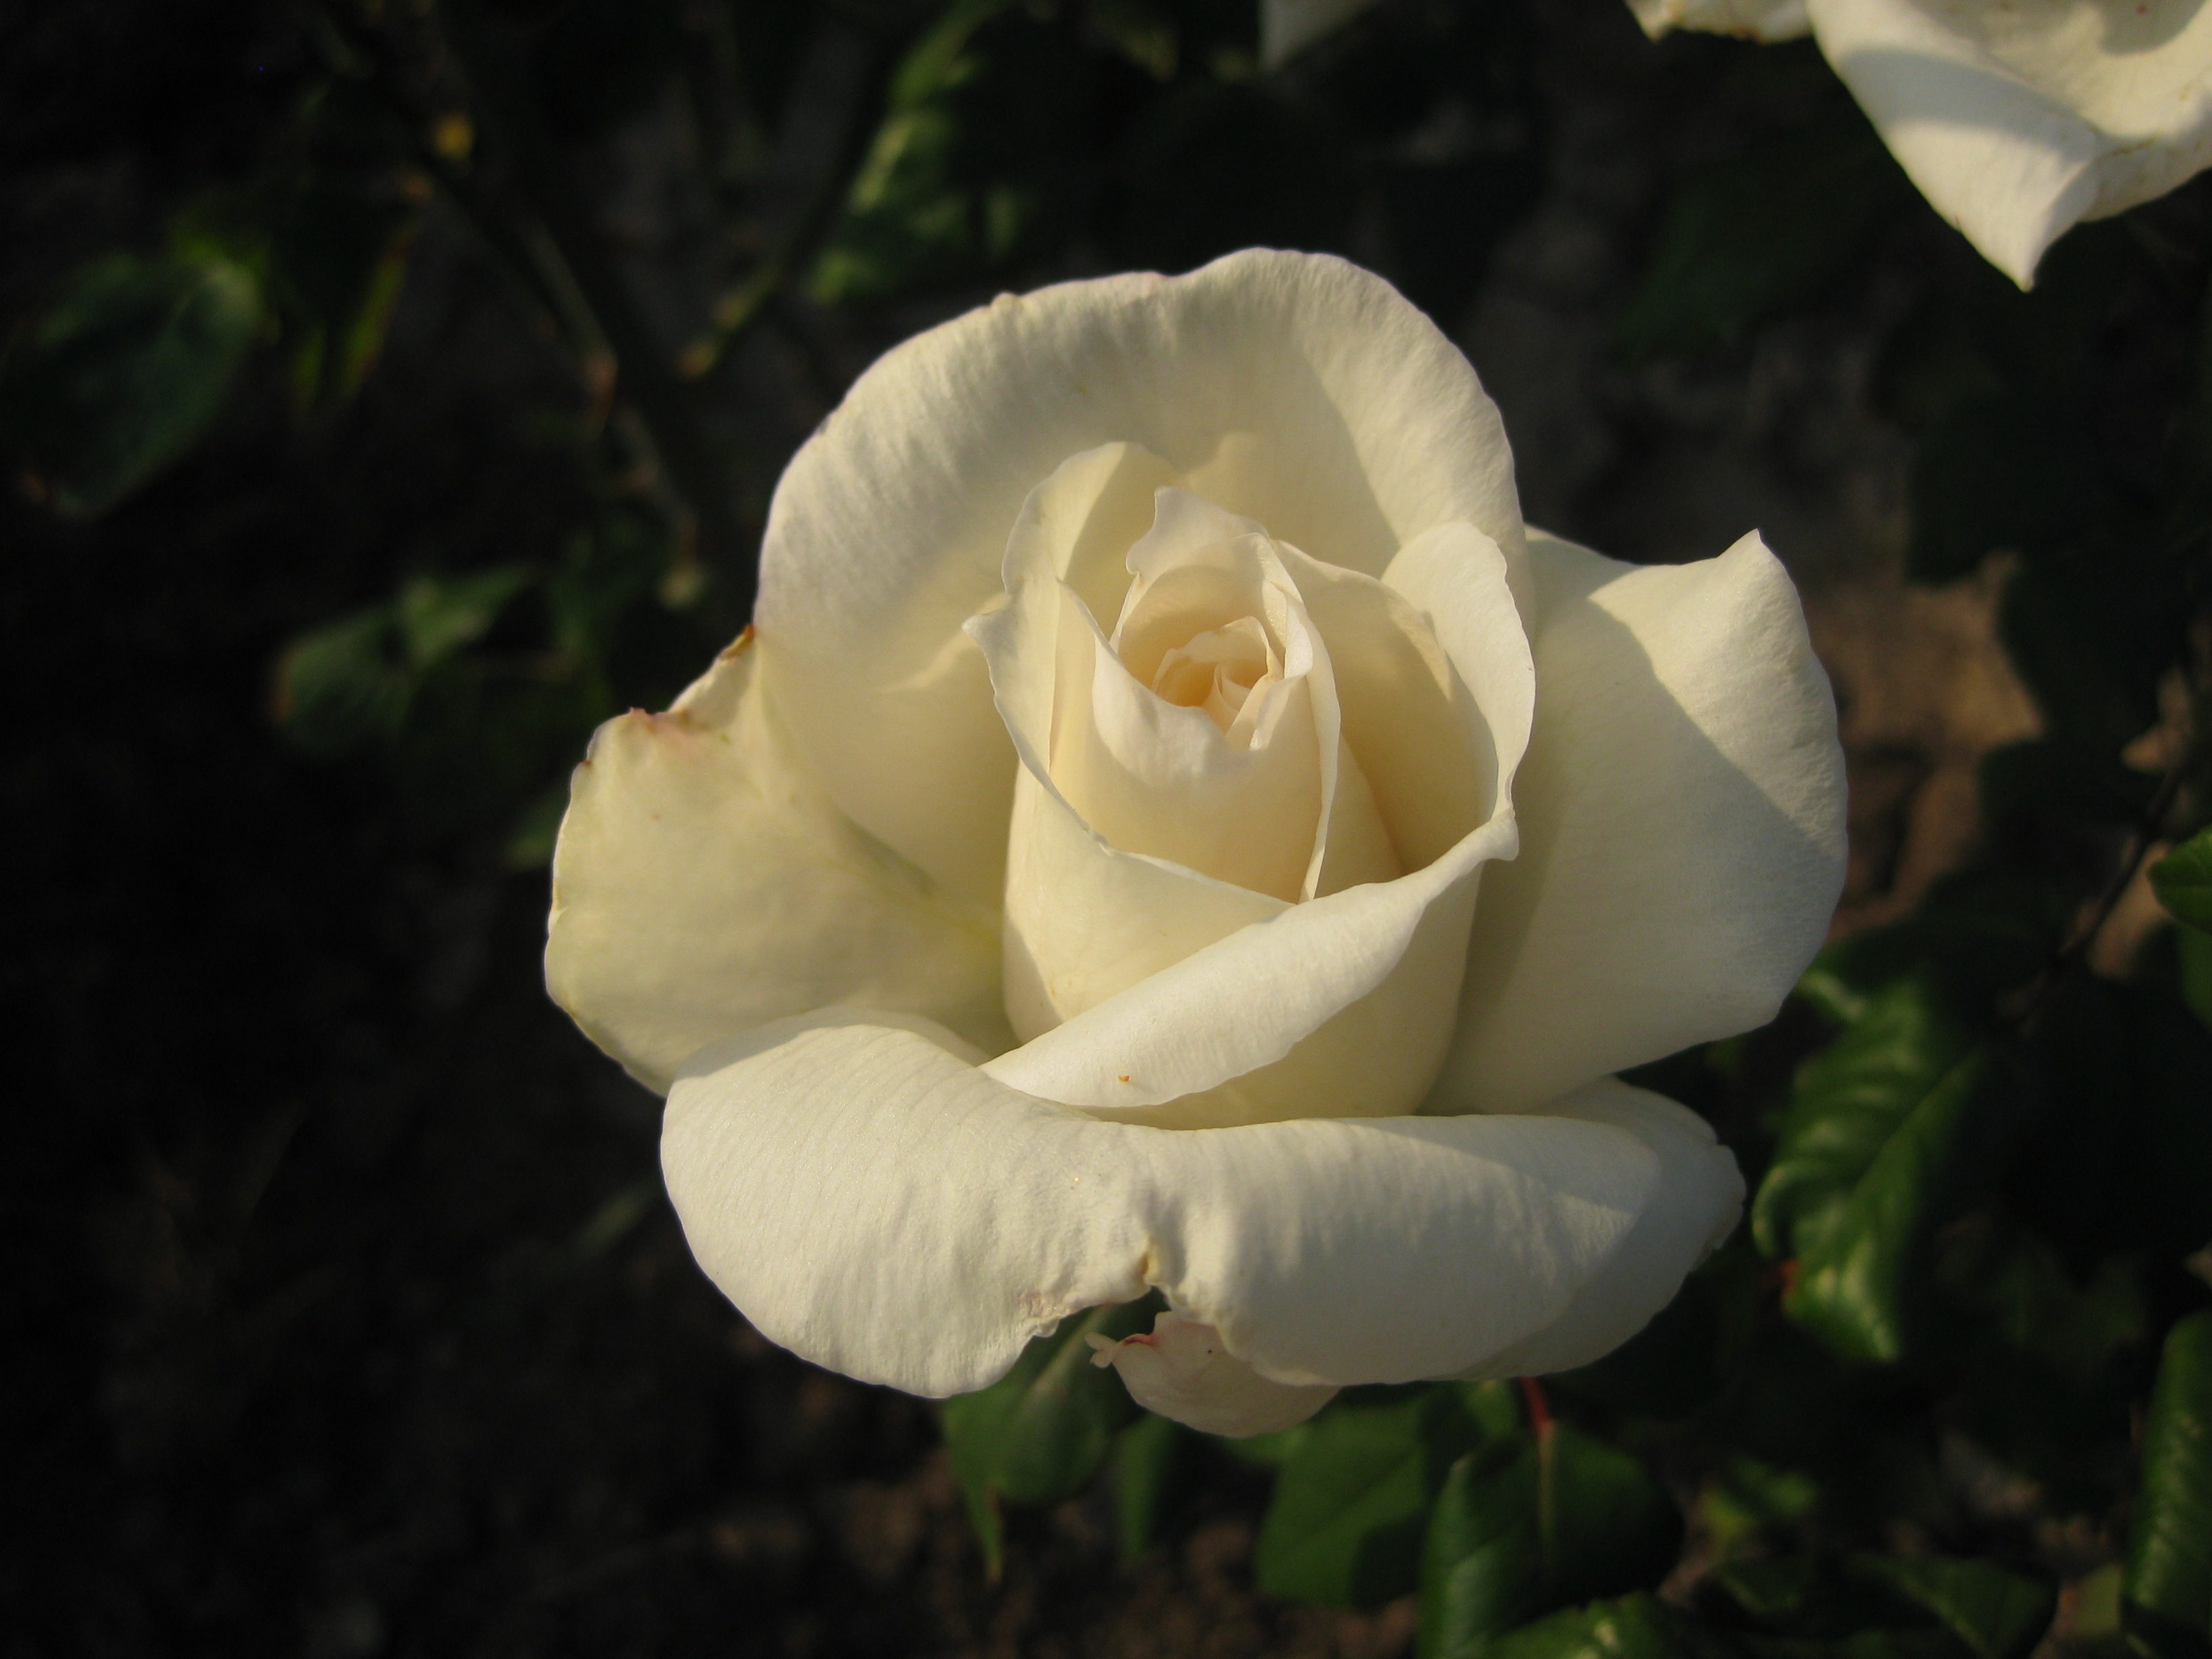
nature, blossom, plant, white, flower, petal, rose, botany, yellow, flora, flowers, roses, ornamental plants, macro photography, white rose, flowering plant, garden roses, rose family, plant stem, land plant, rose order